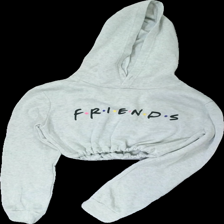
View: front
Type: Hoodie
Category: Ladies
Brand: Missing
Colors: Black, Green, Blue, Multicolor
Material: 100% polyester
Pattern: Other
Cut: Cropped
Size: S
Season: All
Damage location: middle left
Damage 2 location: middle center
Price range: 50-100
Recommended usage: Reuse
Description: grön croppad hoodie med text fram, lätt nopprig över hela